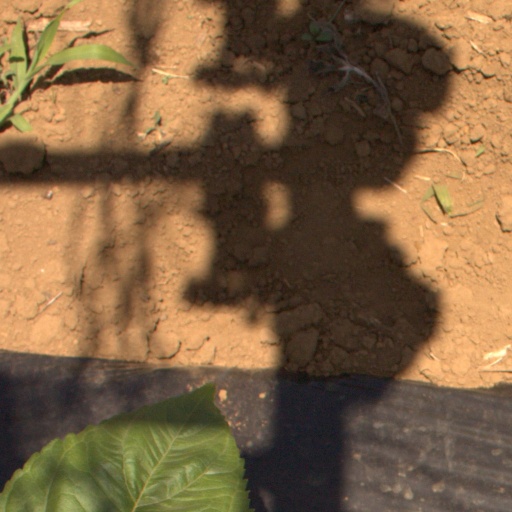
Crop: Jerusalem artichoke